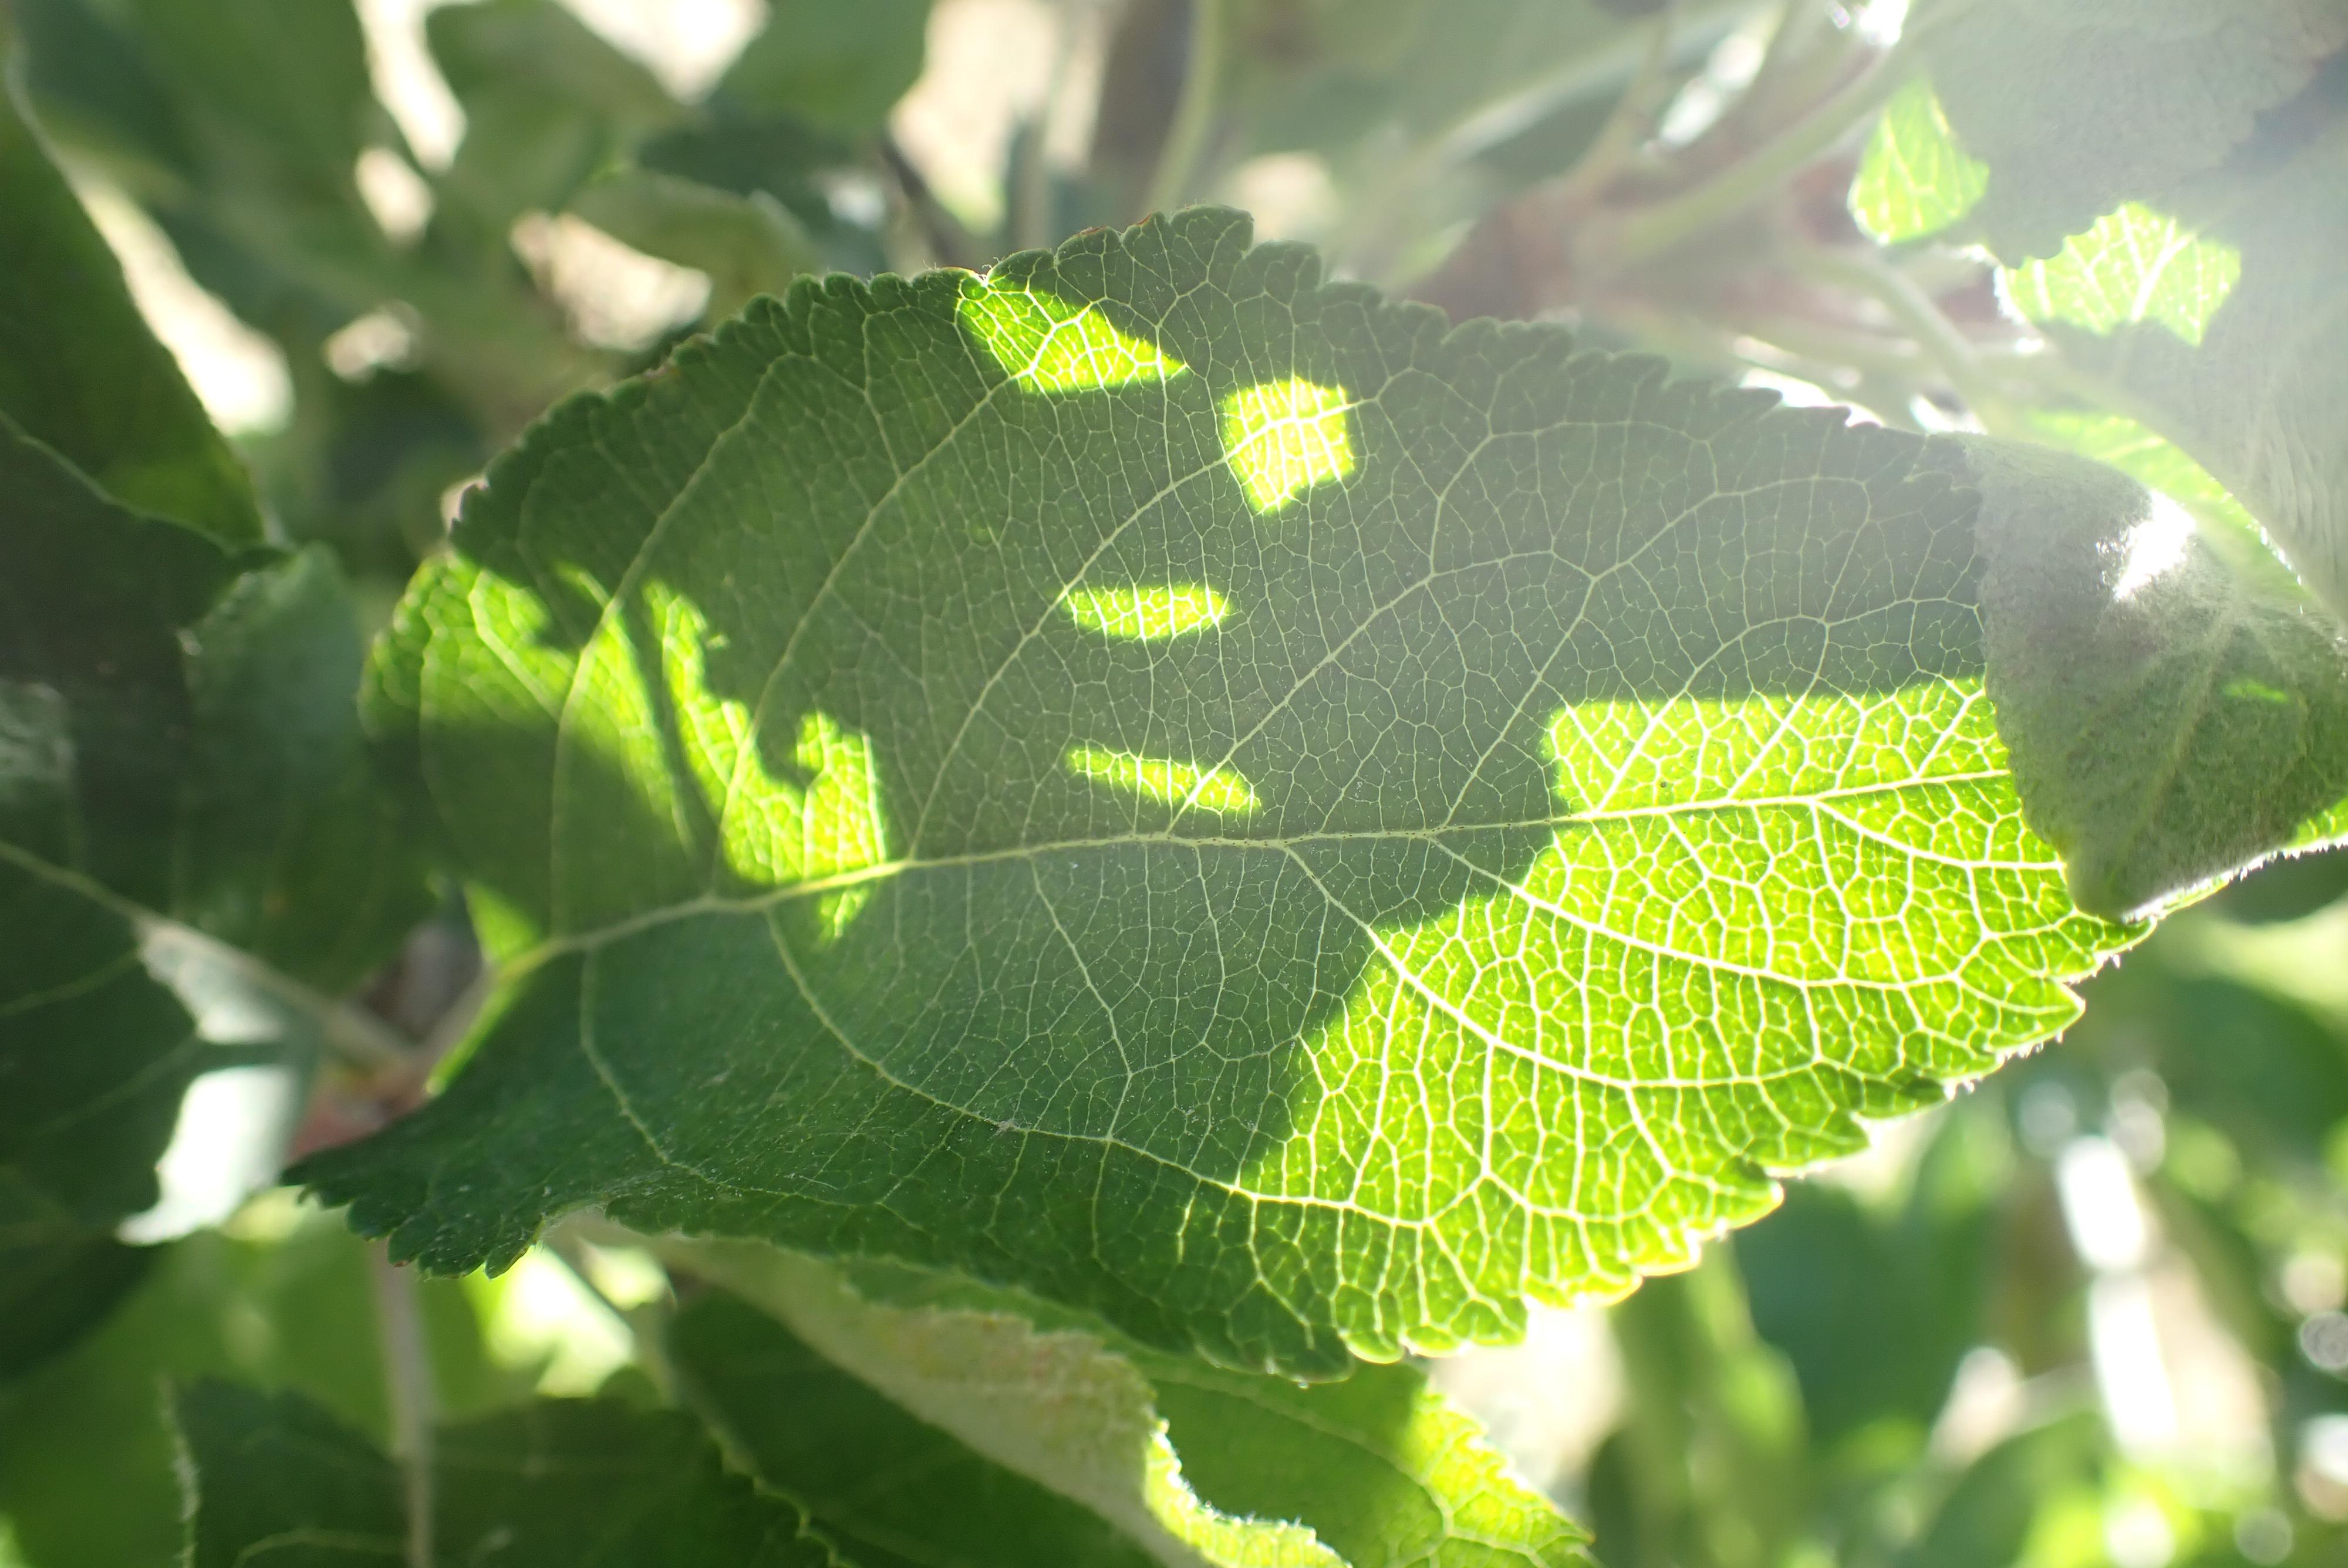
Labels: healthy